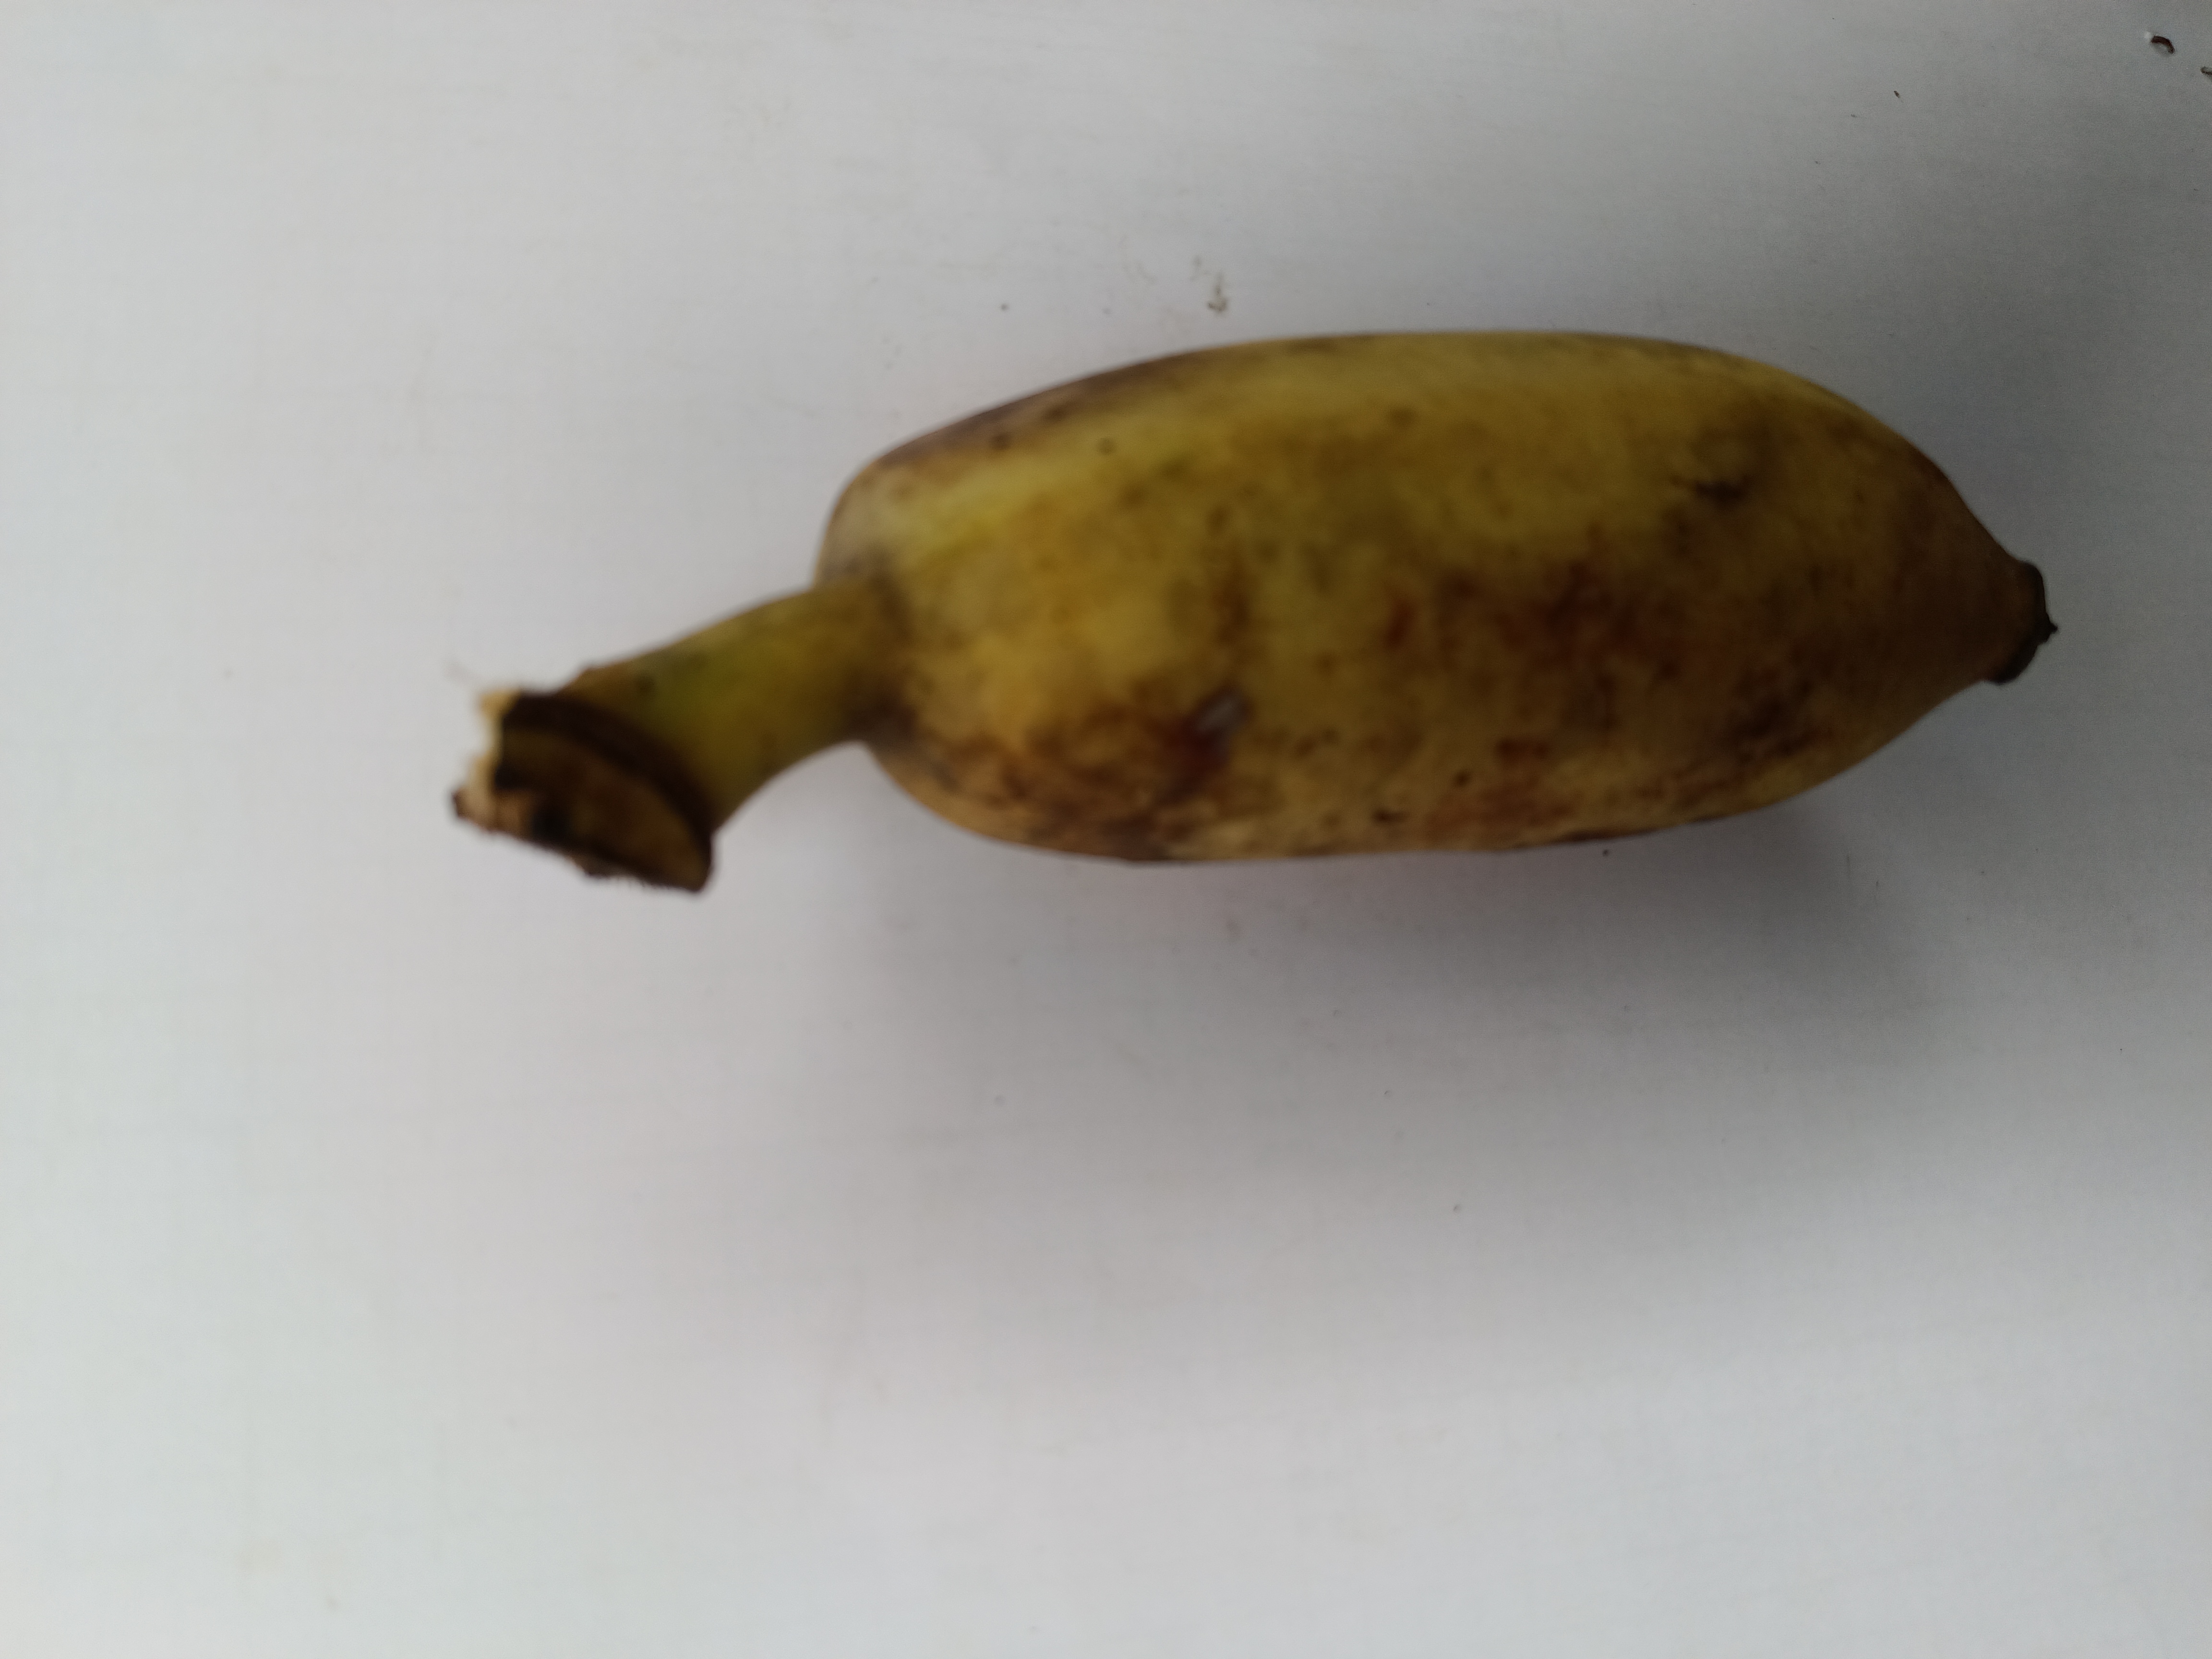
Banana variety: Deshi